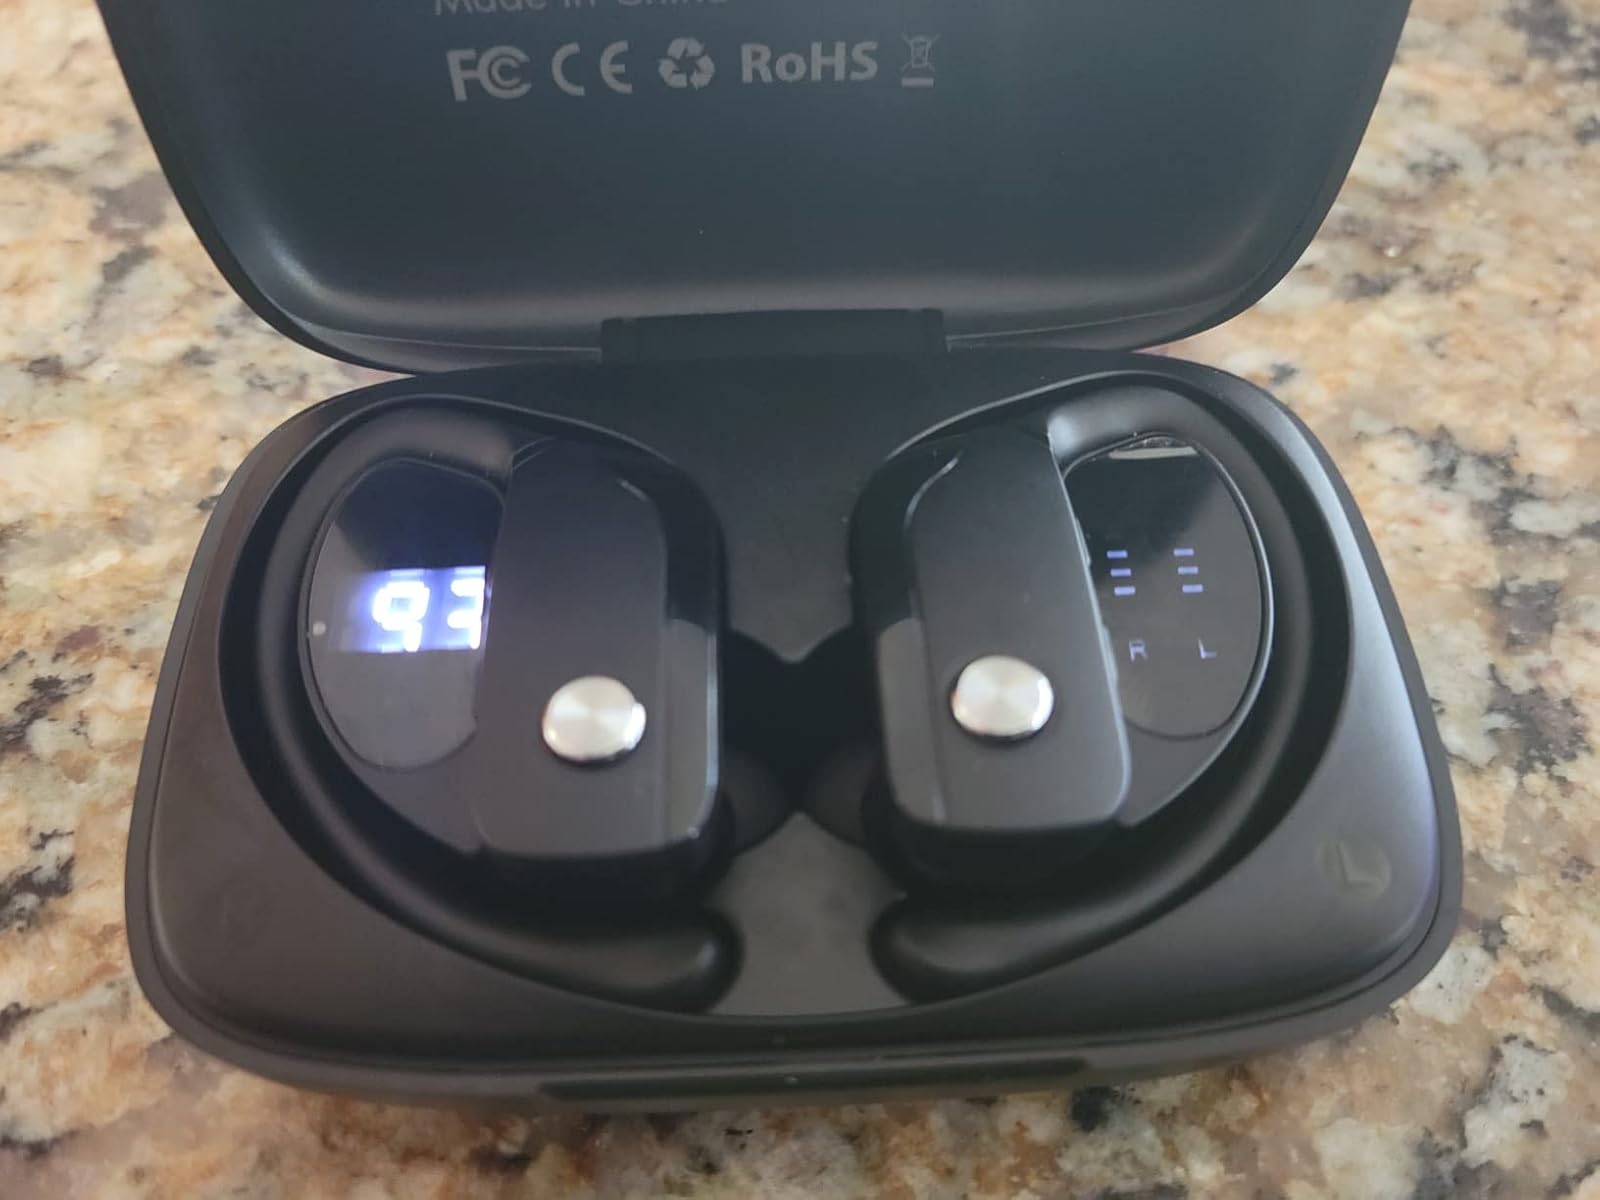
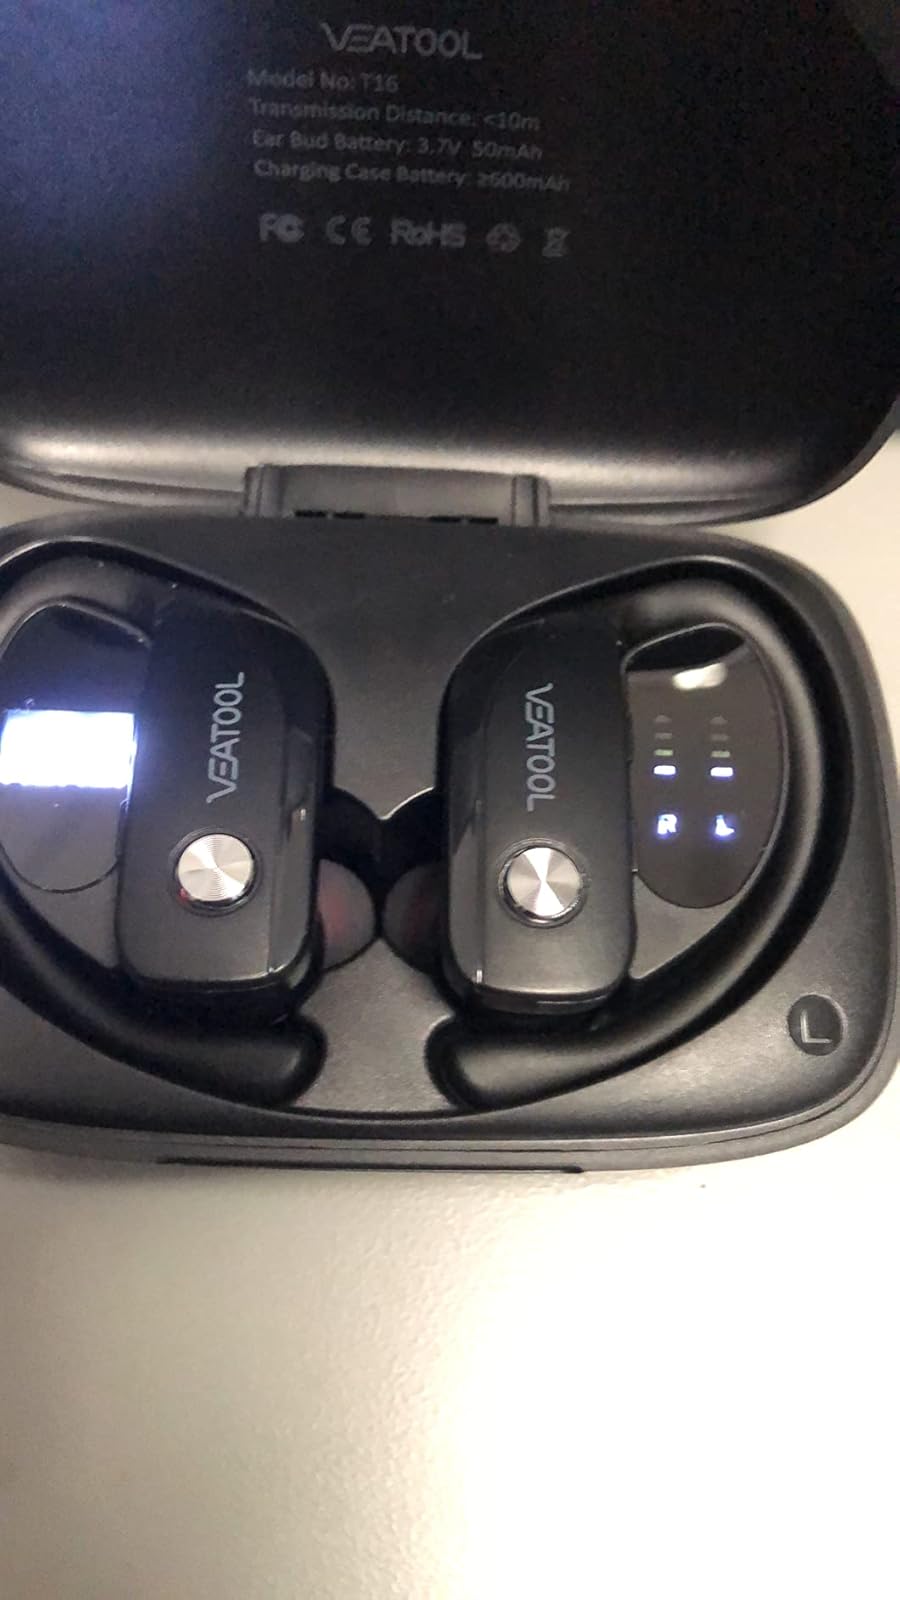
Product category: earbuds
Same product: no